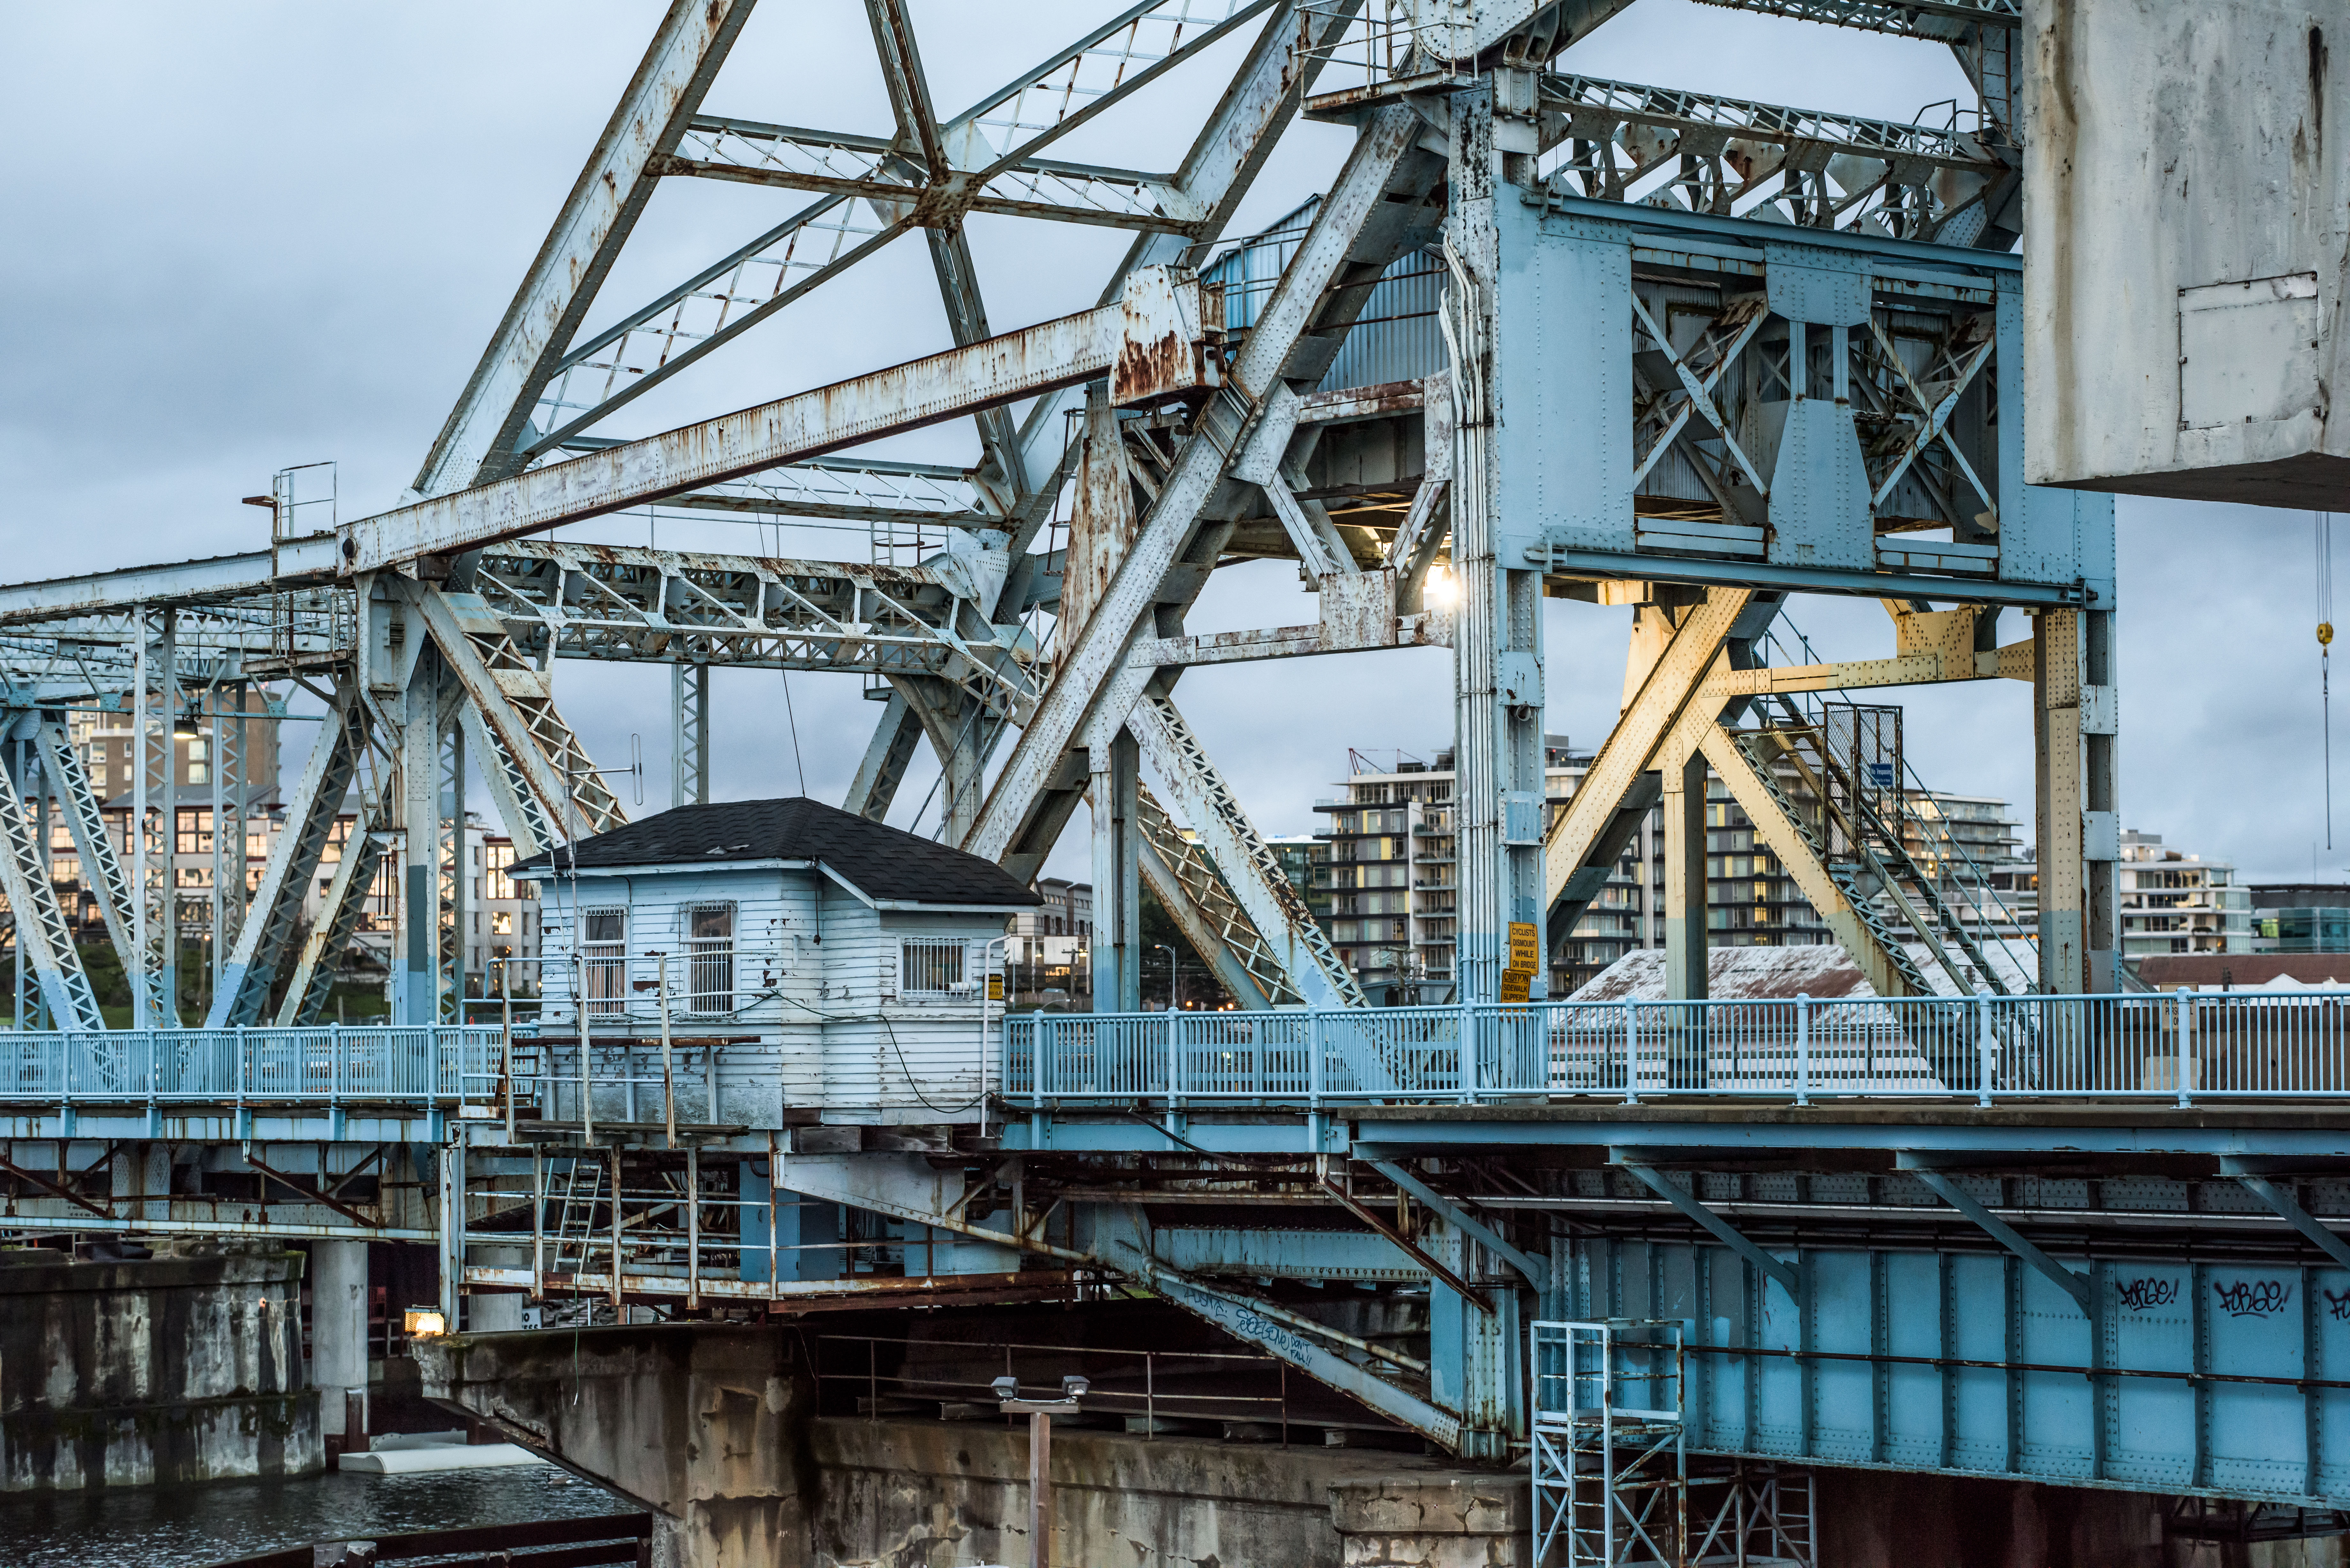
structure, bridge, transport, vehicle, industrial, industry, engineering, buildings, railings, civil engineering, truss bridge, wooden shack, urban area, steel and concrete structure, steel trusses